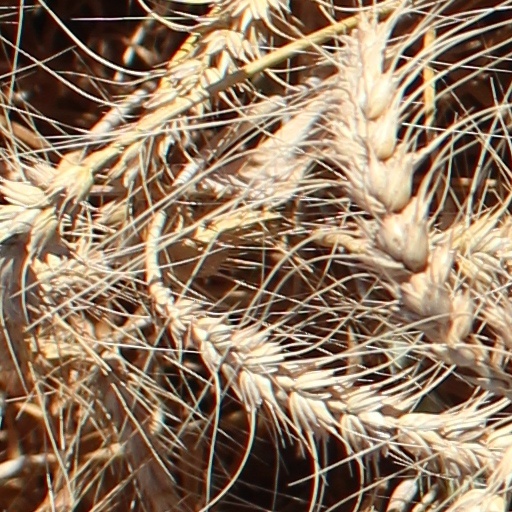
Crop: wheat